Hōjō Coal Mine Disaster

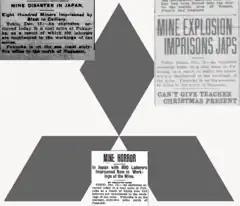
American news coverage of the disaster

The Mitsubishi Hōjō mine disaster occurred December 15, 1914, in Kyushu, Japan. A gas explosion at the Hōjō (Hojyo) coal mine killed 687. It is the worst mining accident in Japanese history.